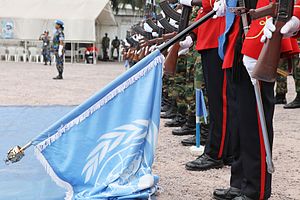
Den internationale dag for FN's fredsbevarende styrker
Fejring i 2013 i DR Congo af Den internationale dag for FN's fredsbevarende styrker
Den internationale dag for FN's fredsbevarende styrker er 29. maj hvert år. Dagen blev stiftet i 2002 som en honnør til alt fredsbevarende FN-personel, og blev fejret for første gang i 2003. FN's fredsbevarende styrker har gjort en omfattende tjeneste for fred i mange lande i alle verdensdele, og de blev derfor tildelt Nobels fredspris i 1988.